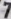
Number: 7